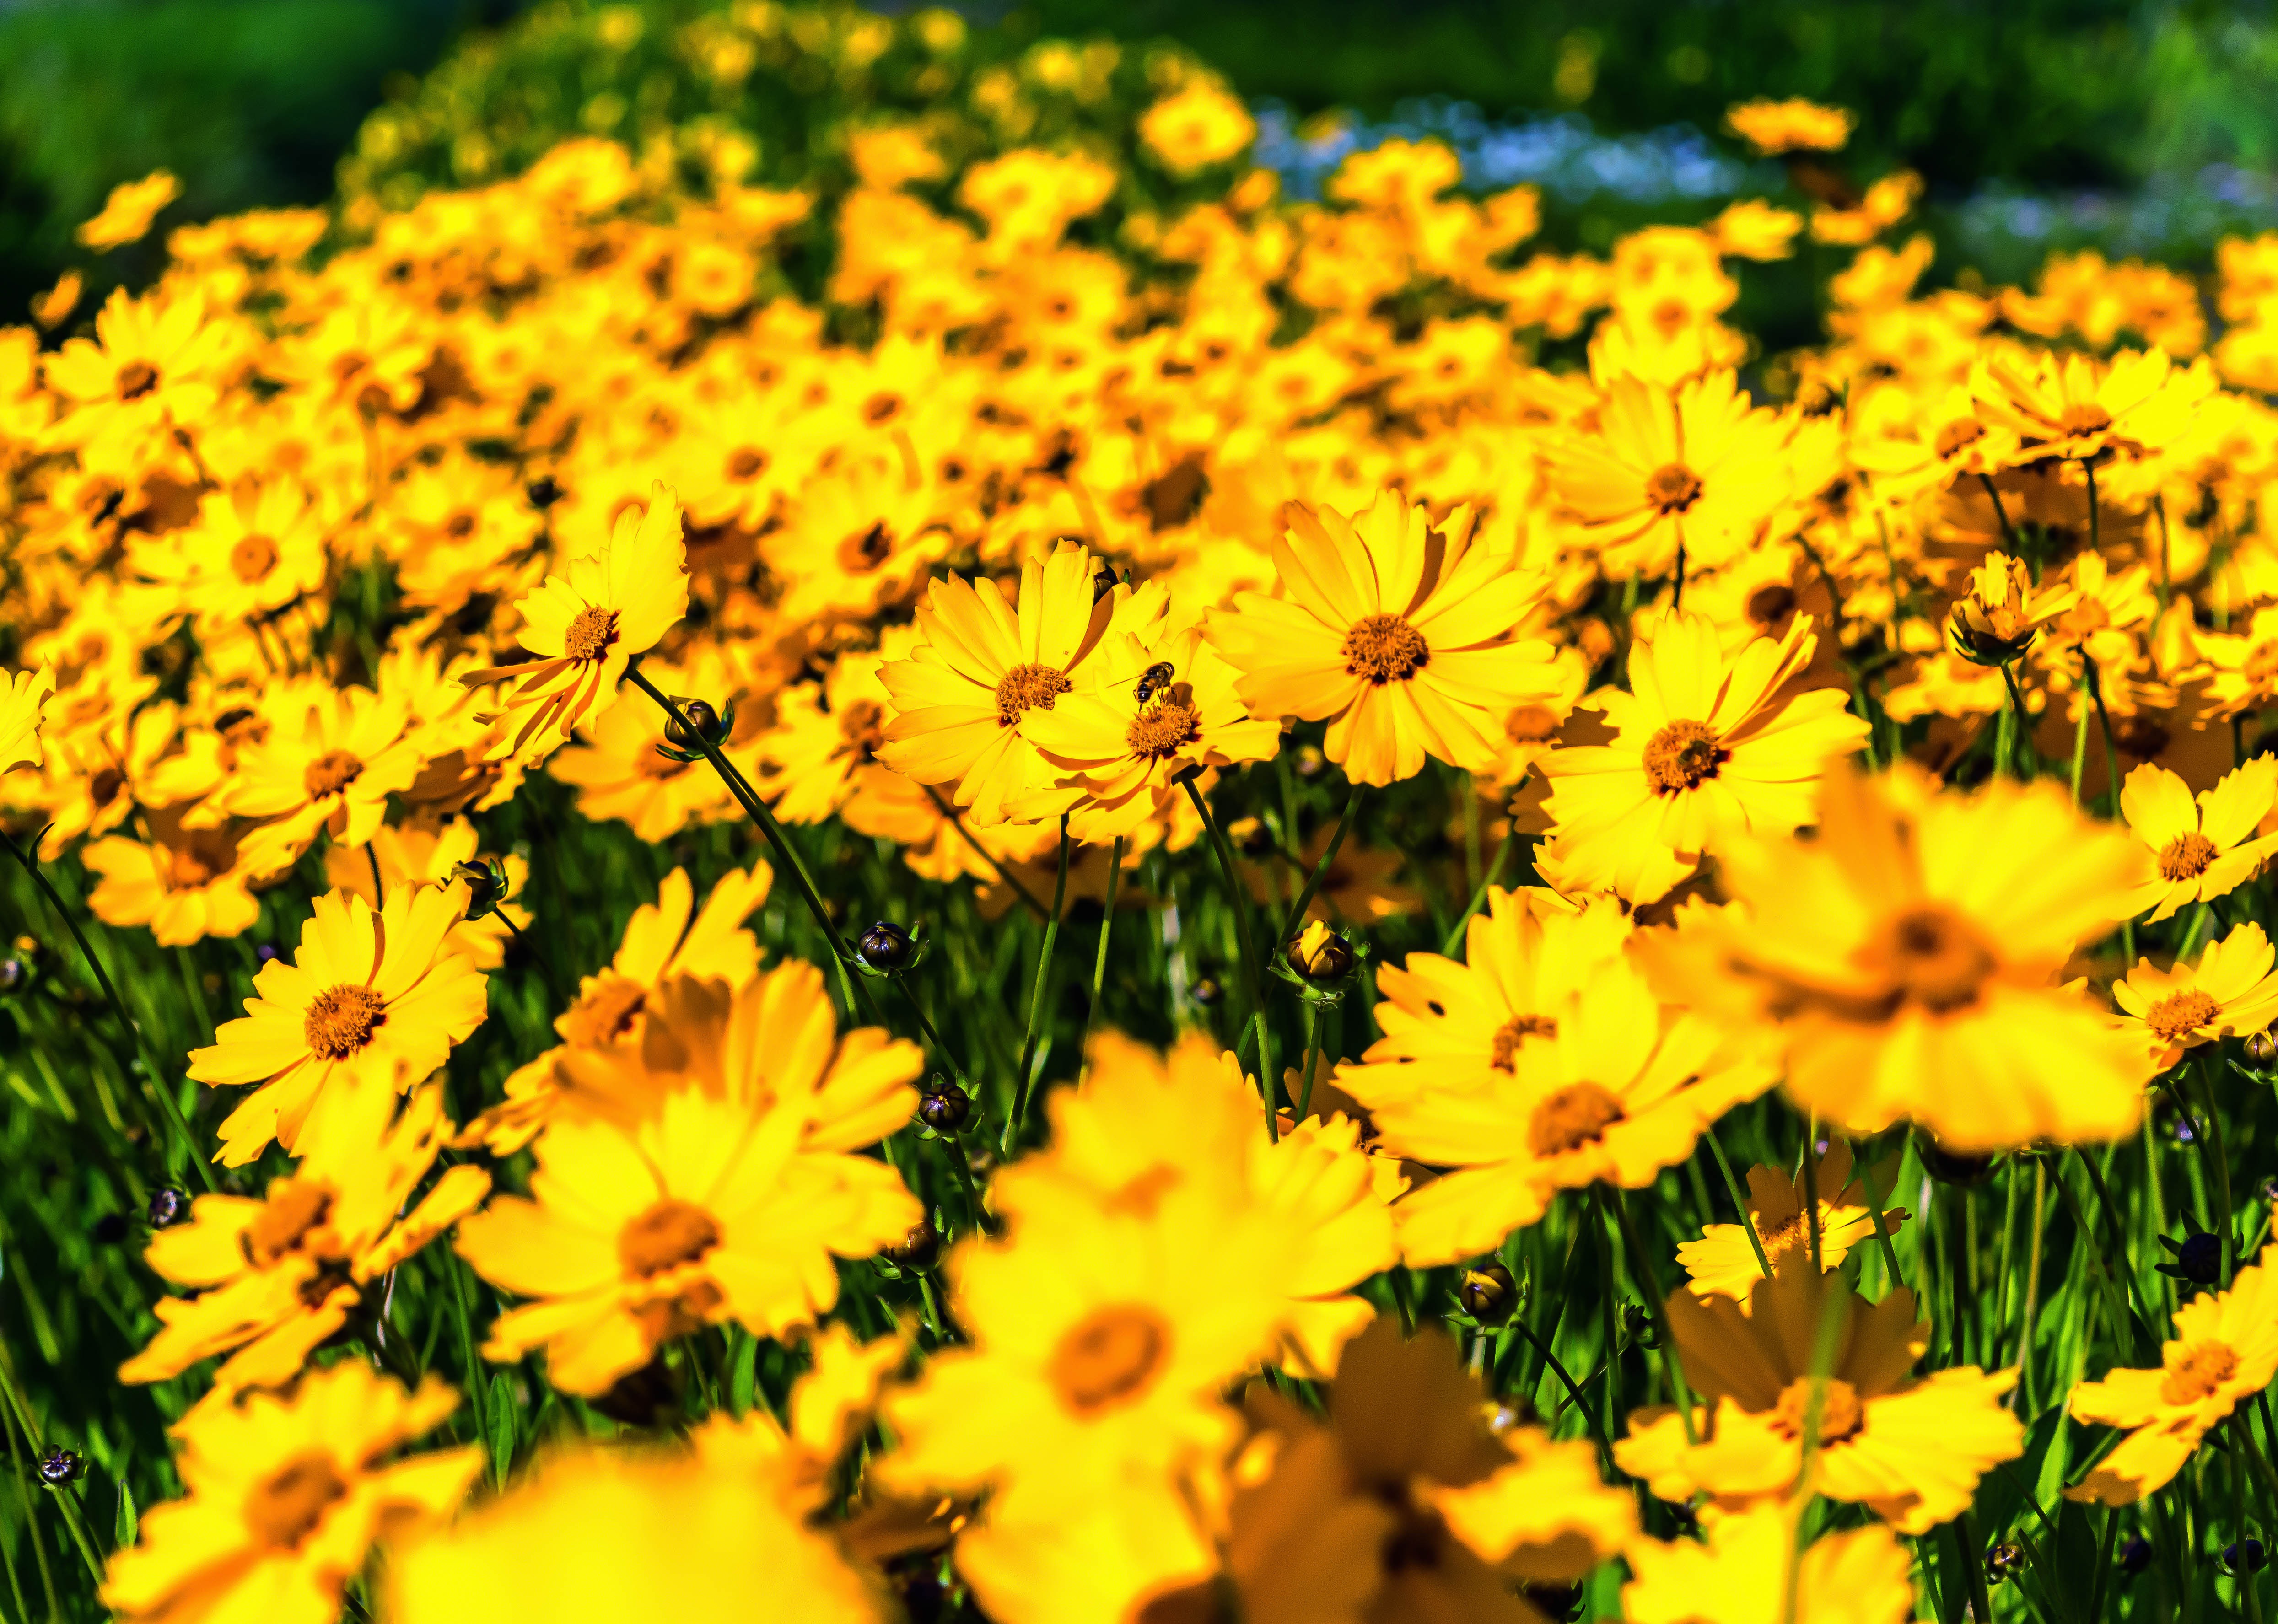
nature, blossom, light, plant, sun, field, meadow, sunlight, flower, petal, bloom, summer, daisy, botany, yellow, garden, flora, wildflower, flowers, daisies, macro photography, flowering plant, daisy family, annual plant, land plant